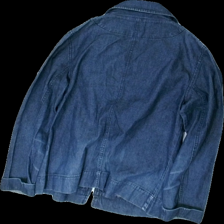
View: back
Type: Jacket
Category: Unisex
Brand: Not in the list
Brand text on label: Connect
Colors: Blue
Material: 100% cotton
Cut: Regular
Size: 38
Season: All
Trend: Denim
Price range: 50-100
Recommended usage: Reuse